Fleur-de-lis

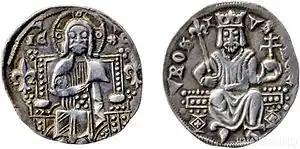
13th-century Serbian currency in medieval Kingdom of Serbia at the time of King Stefan Milutin, with the state's "fleur-de-lis" coat of arms, Jesus Christ and the king

The "fleur-de-lis" pattern is clearly depicted in an illustration of emperor Nikephoros Phocas's welcome ceremony in Constantinople (963 AD) included in Synopsis Istorion (dated 1070s).